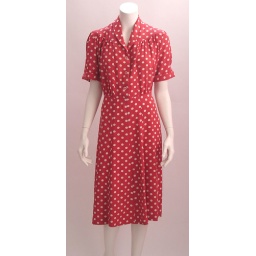
The cutest 1940's vintage dress ever, in pink and white polka dot rayon